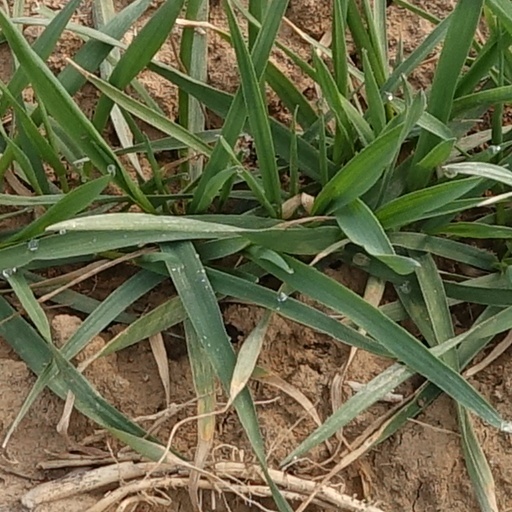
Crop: wheat